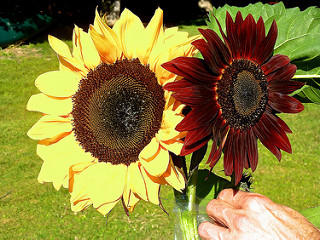
Flower: sunflower